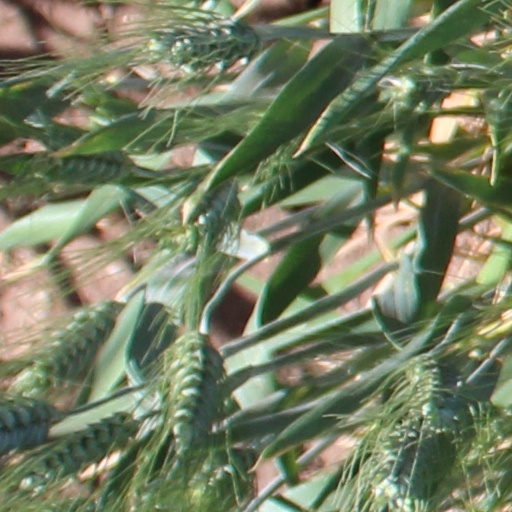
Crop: wheat